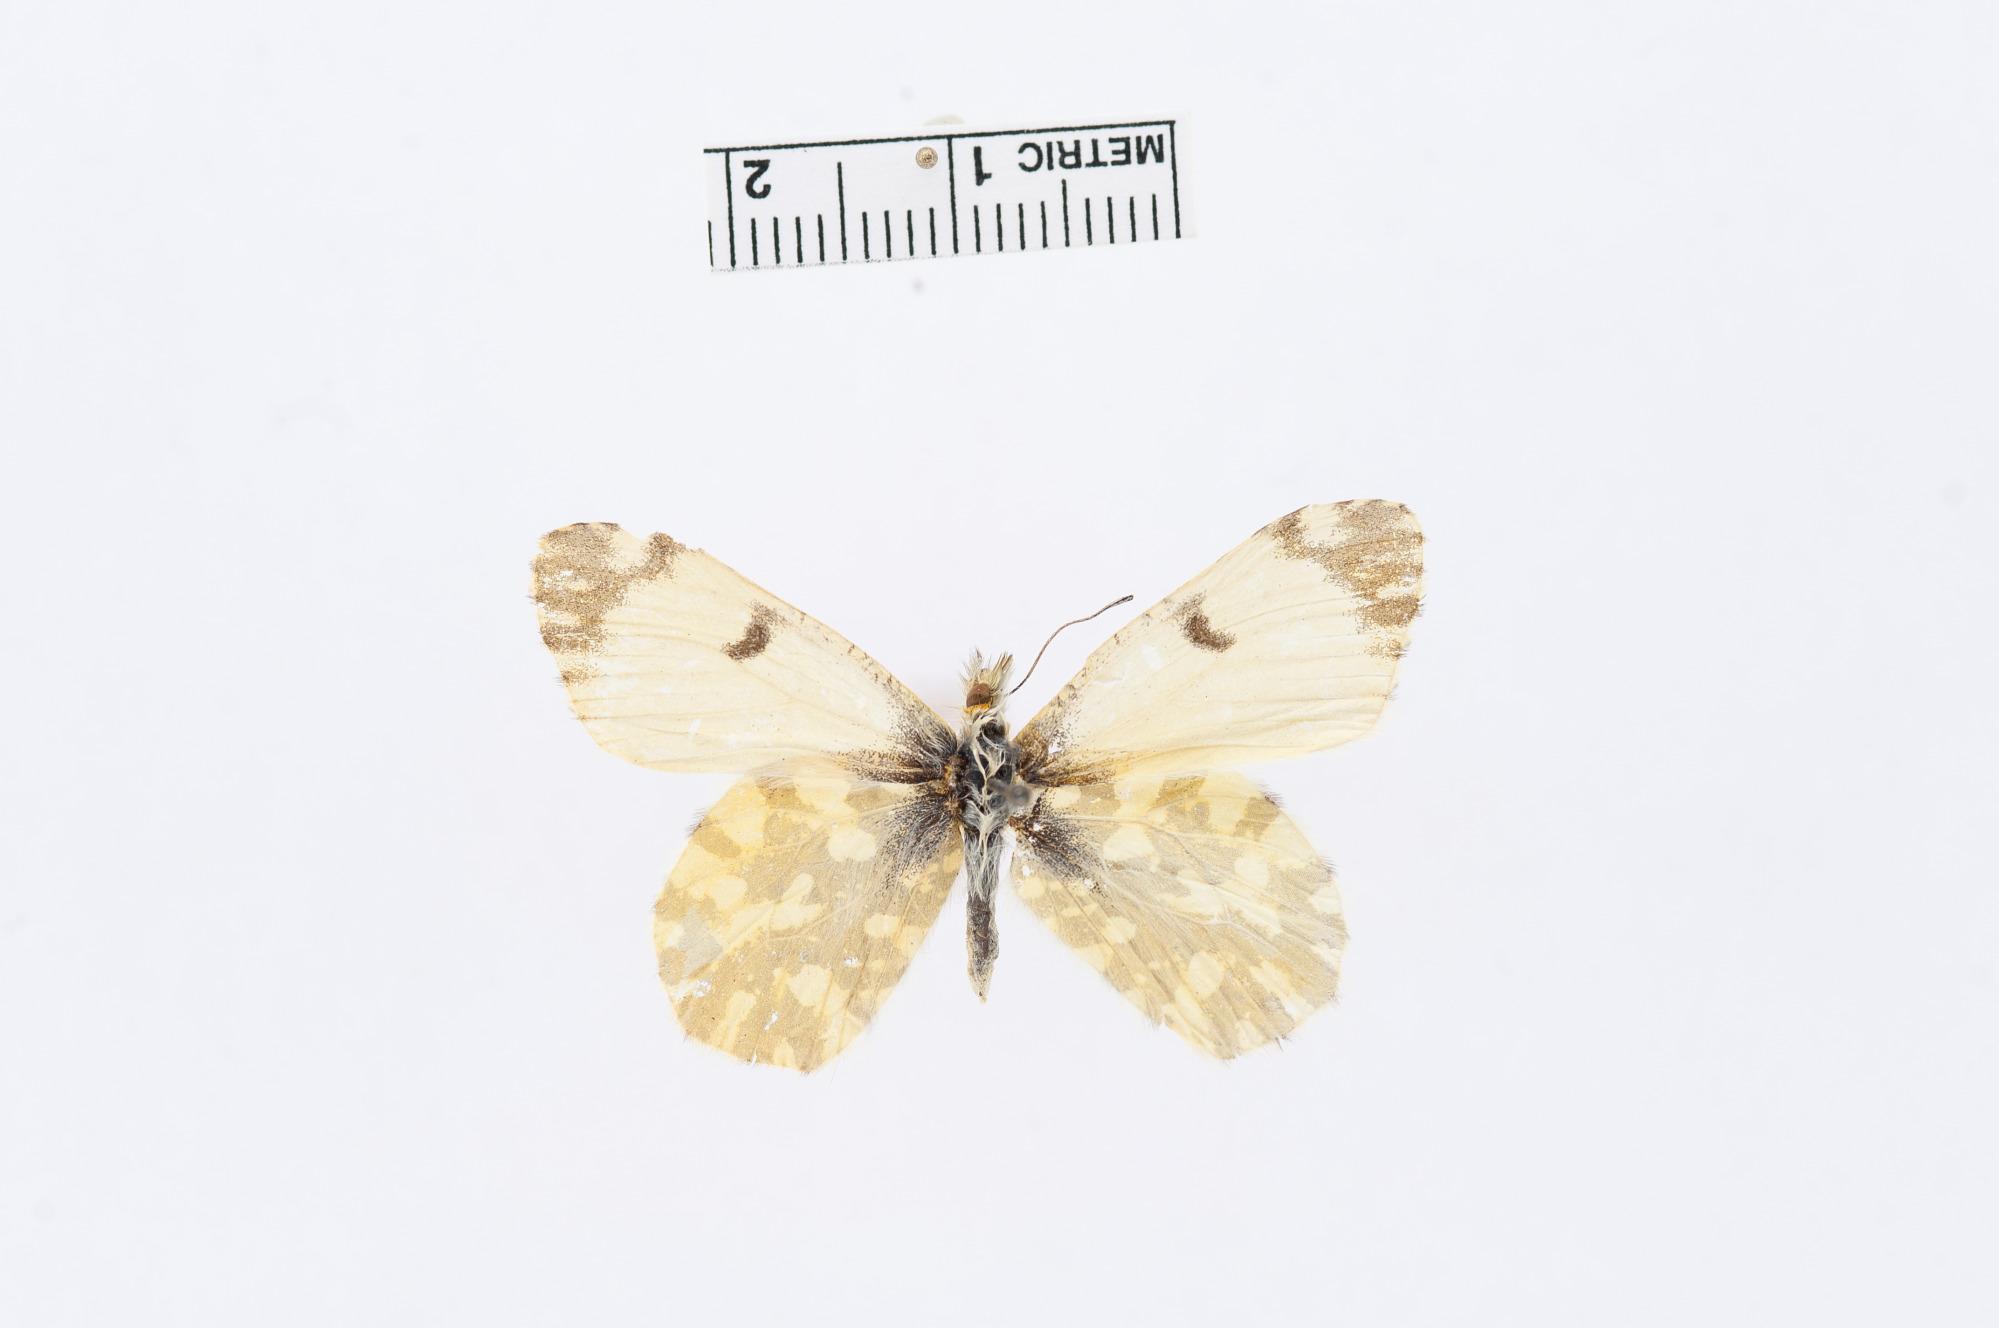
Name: Euchloe ausonides
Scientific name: Euchloe ausonides
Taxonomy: Animalia, Arthropoda, Insecta, Lepidoptera, Pieridae, Pierinae
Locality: Payson, Utah, United States
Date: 31 Jul 1932